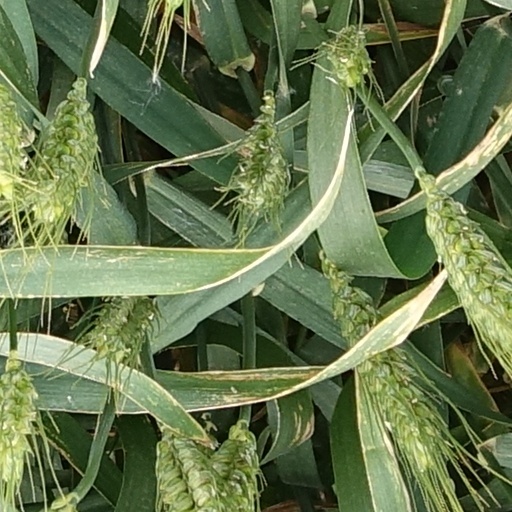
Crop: wheat